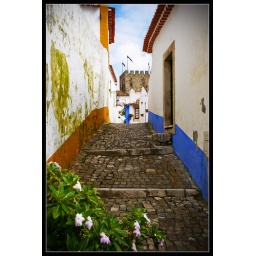
With the tower of the castle in the background.